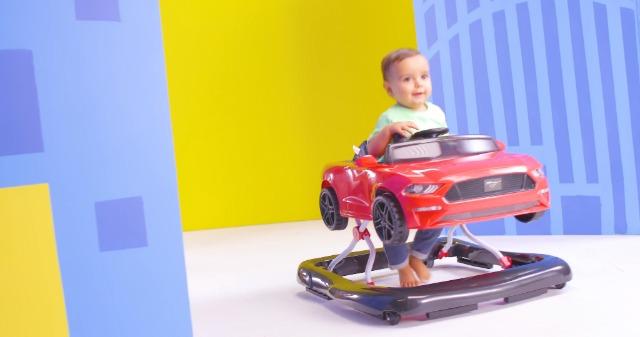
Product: Bright Starts 3 Ways to Play Walker - Ford Mustang, Ages 6 Months +, Red
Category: Baby Products | Activity & Entertainment | Walkers
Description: Three modes of play allow this lifelike Ford Mustang walker to grow with baby.
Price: $79.00